Maria Konopnicka

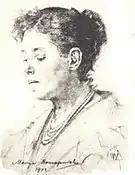
Konopnicka, by Maria Dulębianka, 1902

Maria Konopnicka (23 May 1842 – 8 October 1910) was a Polish poet, novelist, children's writer, translator, journalist, critic and activist for women's rights and for Polish independence. She used pseudonyms, including "Jan Sawa". She was one of the most important poets of Poland's Positivist period.